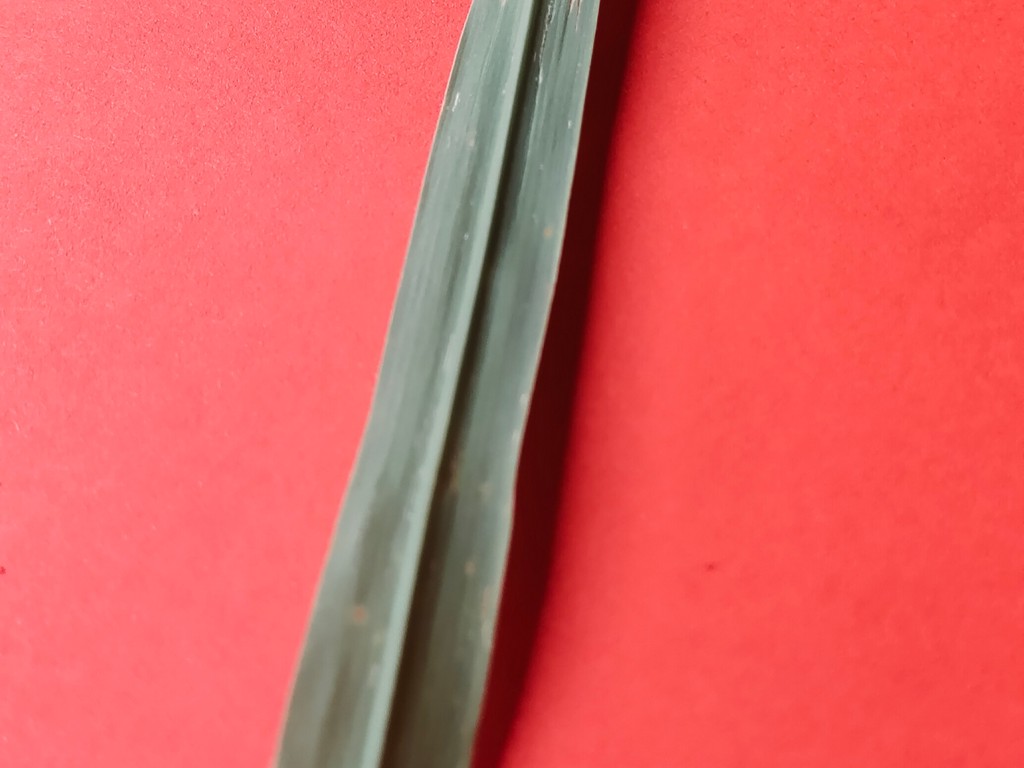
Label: Unhealthy